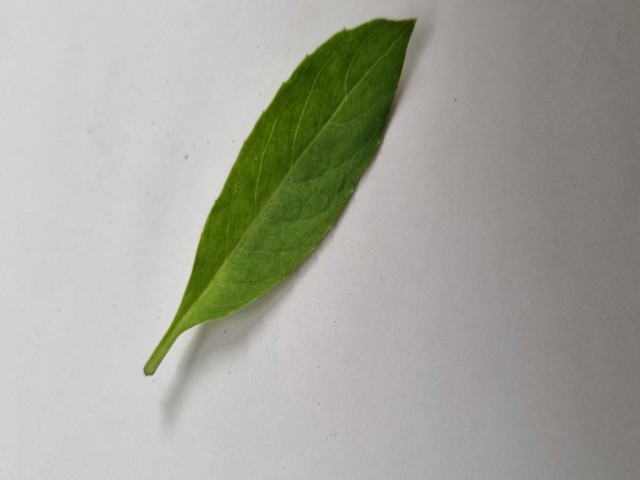
Plant: gainura